Bay Area Council for Soviet Jews

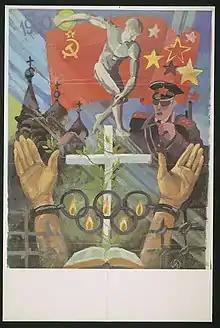
Political poster criticizing Soviet Union's human rights violations in the year of the 1980 Summer Olympics, from the archives of BACSJ

The Bay Area Council for Soviet Jews (BACSJ) was founded in 1967 by Harold B. Light, Edward Tamler, Sidney Kluger, and Rabbi Moris Hershman as a grassroots human rights organization with a mission to advocate for Soviet Jewry's freedom of religion and the right to emigrate to Israel. BACSJ was one of the largest and most active local grassroots organizations in the American Soviet Jewry movement. BACSJ was a member of the Union of Councils for Soviet Jews (UCSJ), an umbrella institution for approximately 50 organizations working on behalf of Jews in the USSR. After the fall of the Soviet Union BACSJ was renamed Bay Area Council for Jewish Rescue and Renewal and shifted its focus to monitoring the human rights conditions in countries throughout Eastern Europe and Central Asia and assisting former Soviet Jewish communities in need.